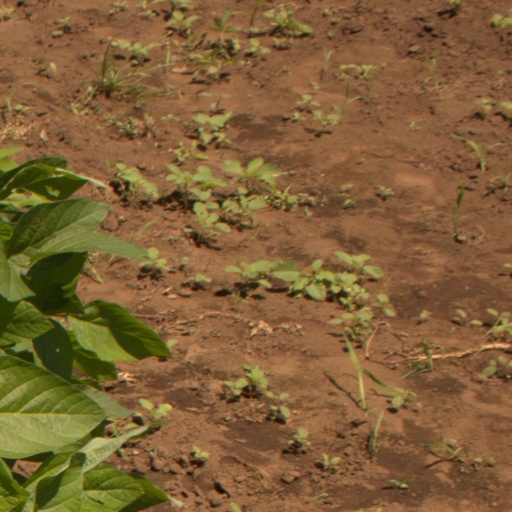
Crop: soybean